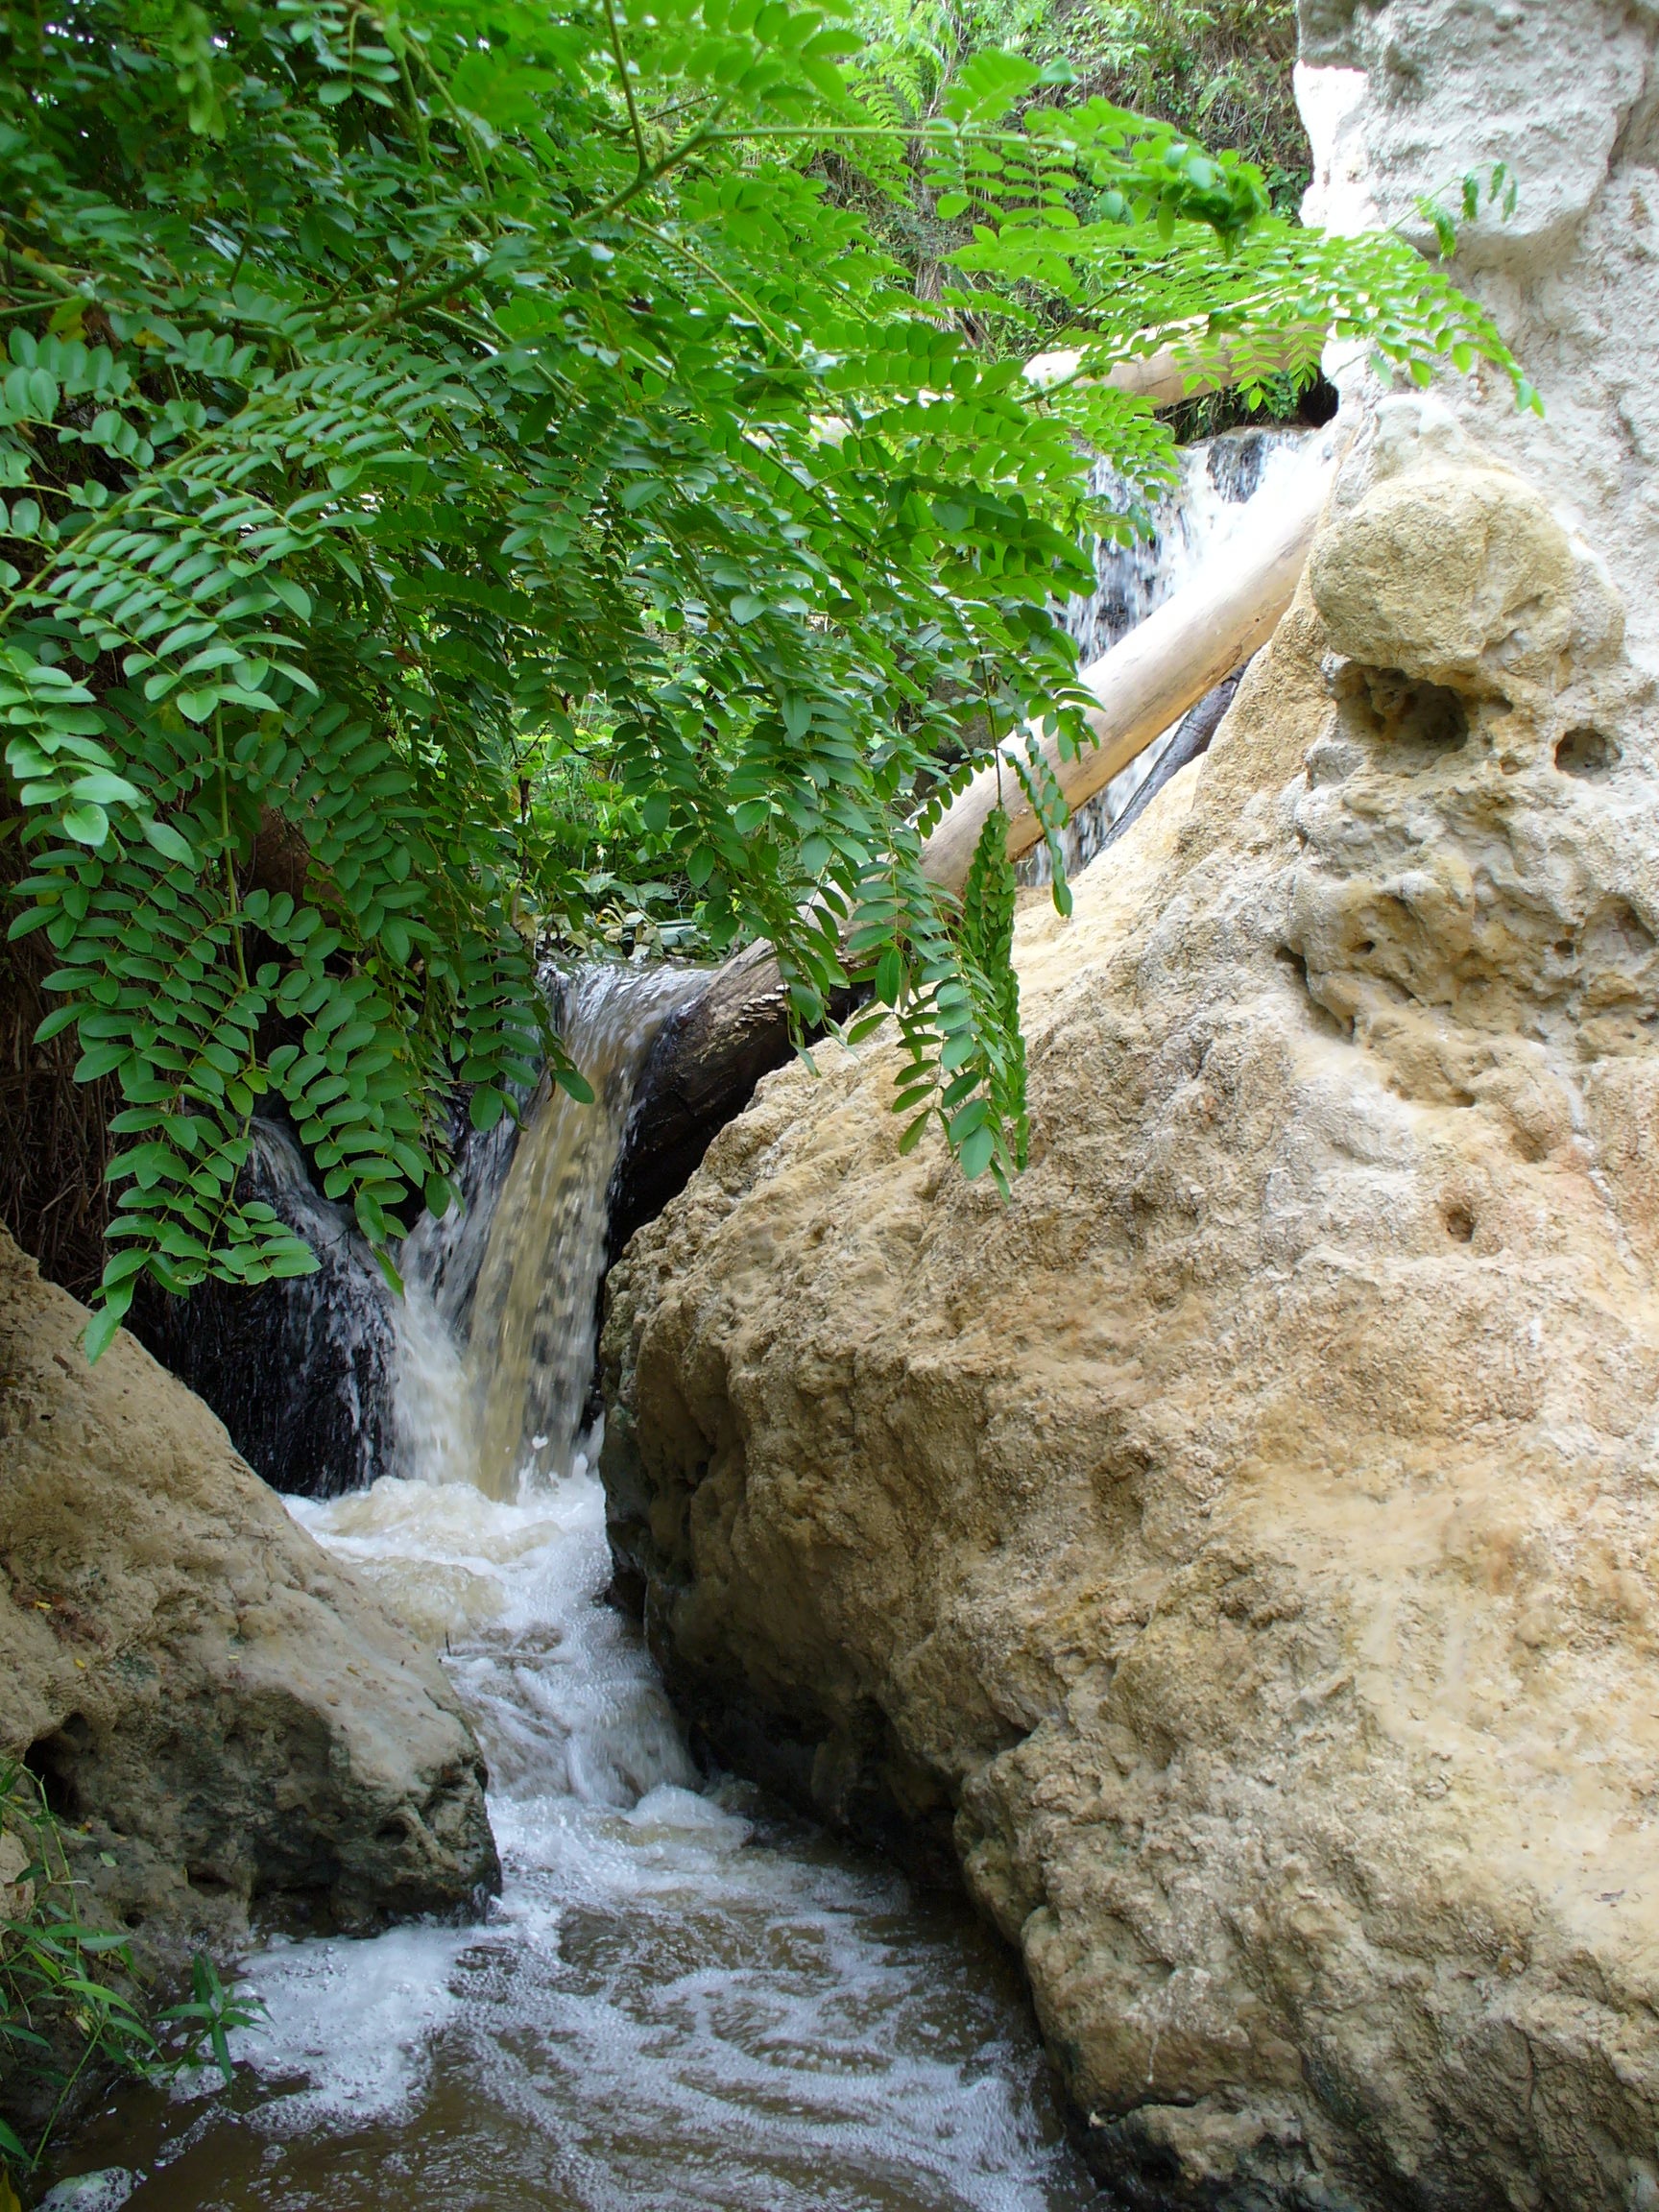
landscape, water, nature, rock, waterfall, wilderness, adventure, river, stream, jungle, rapid, body of water, water feature